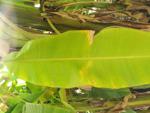
Label: xamthomonas